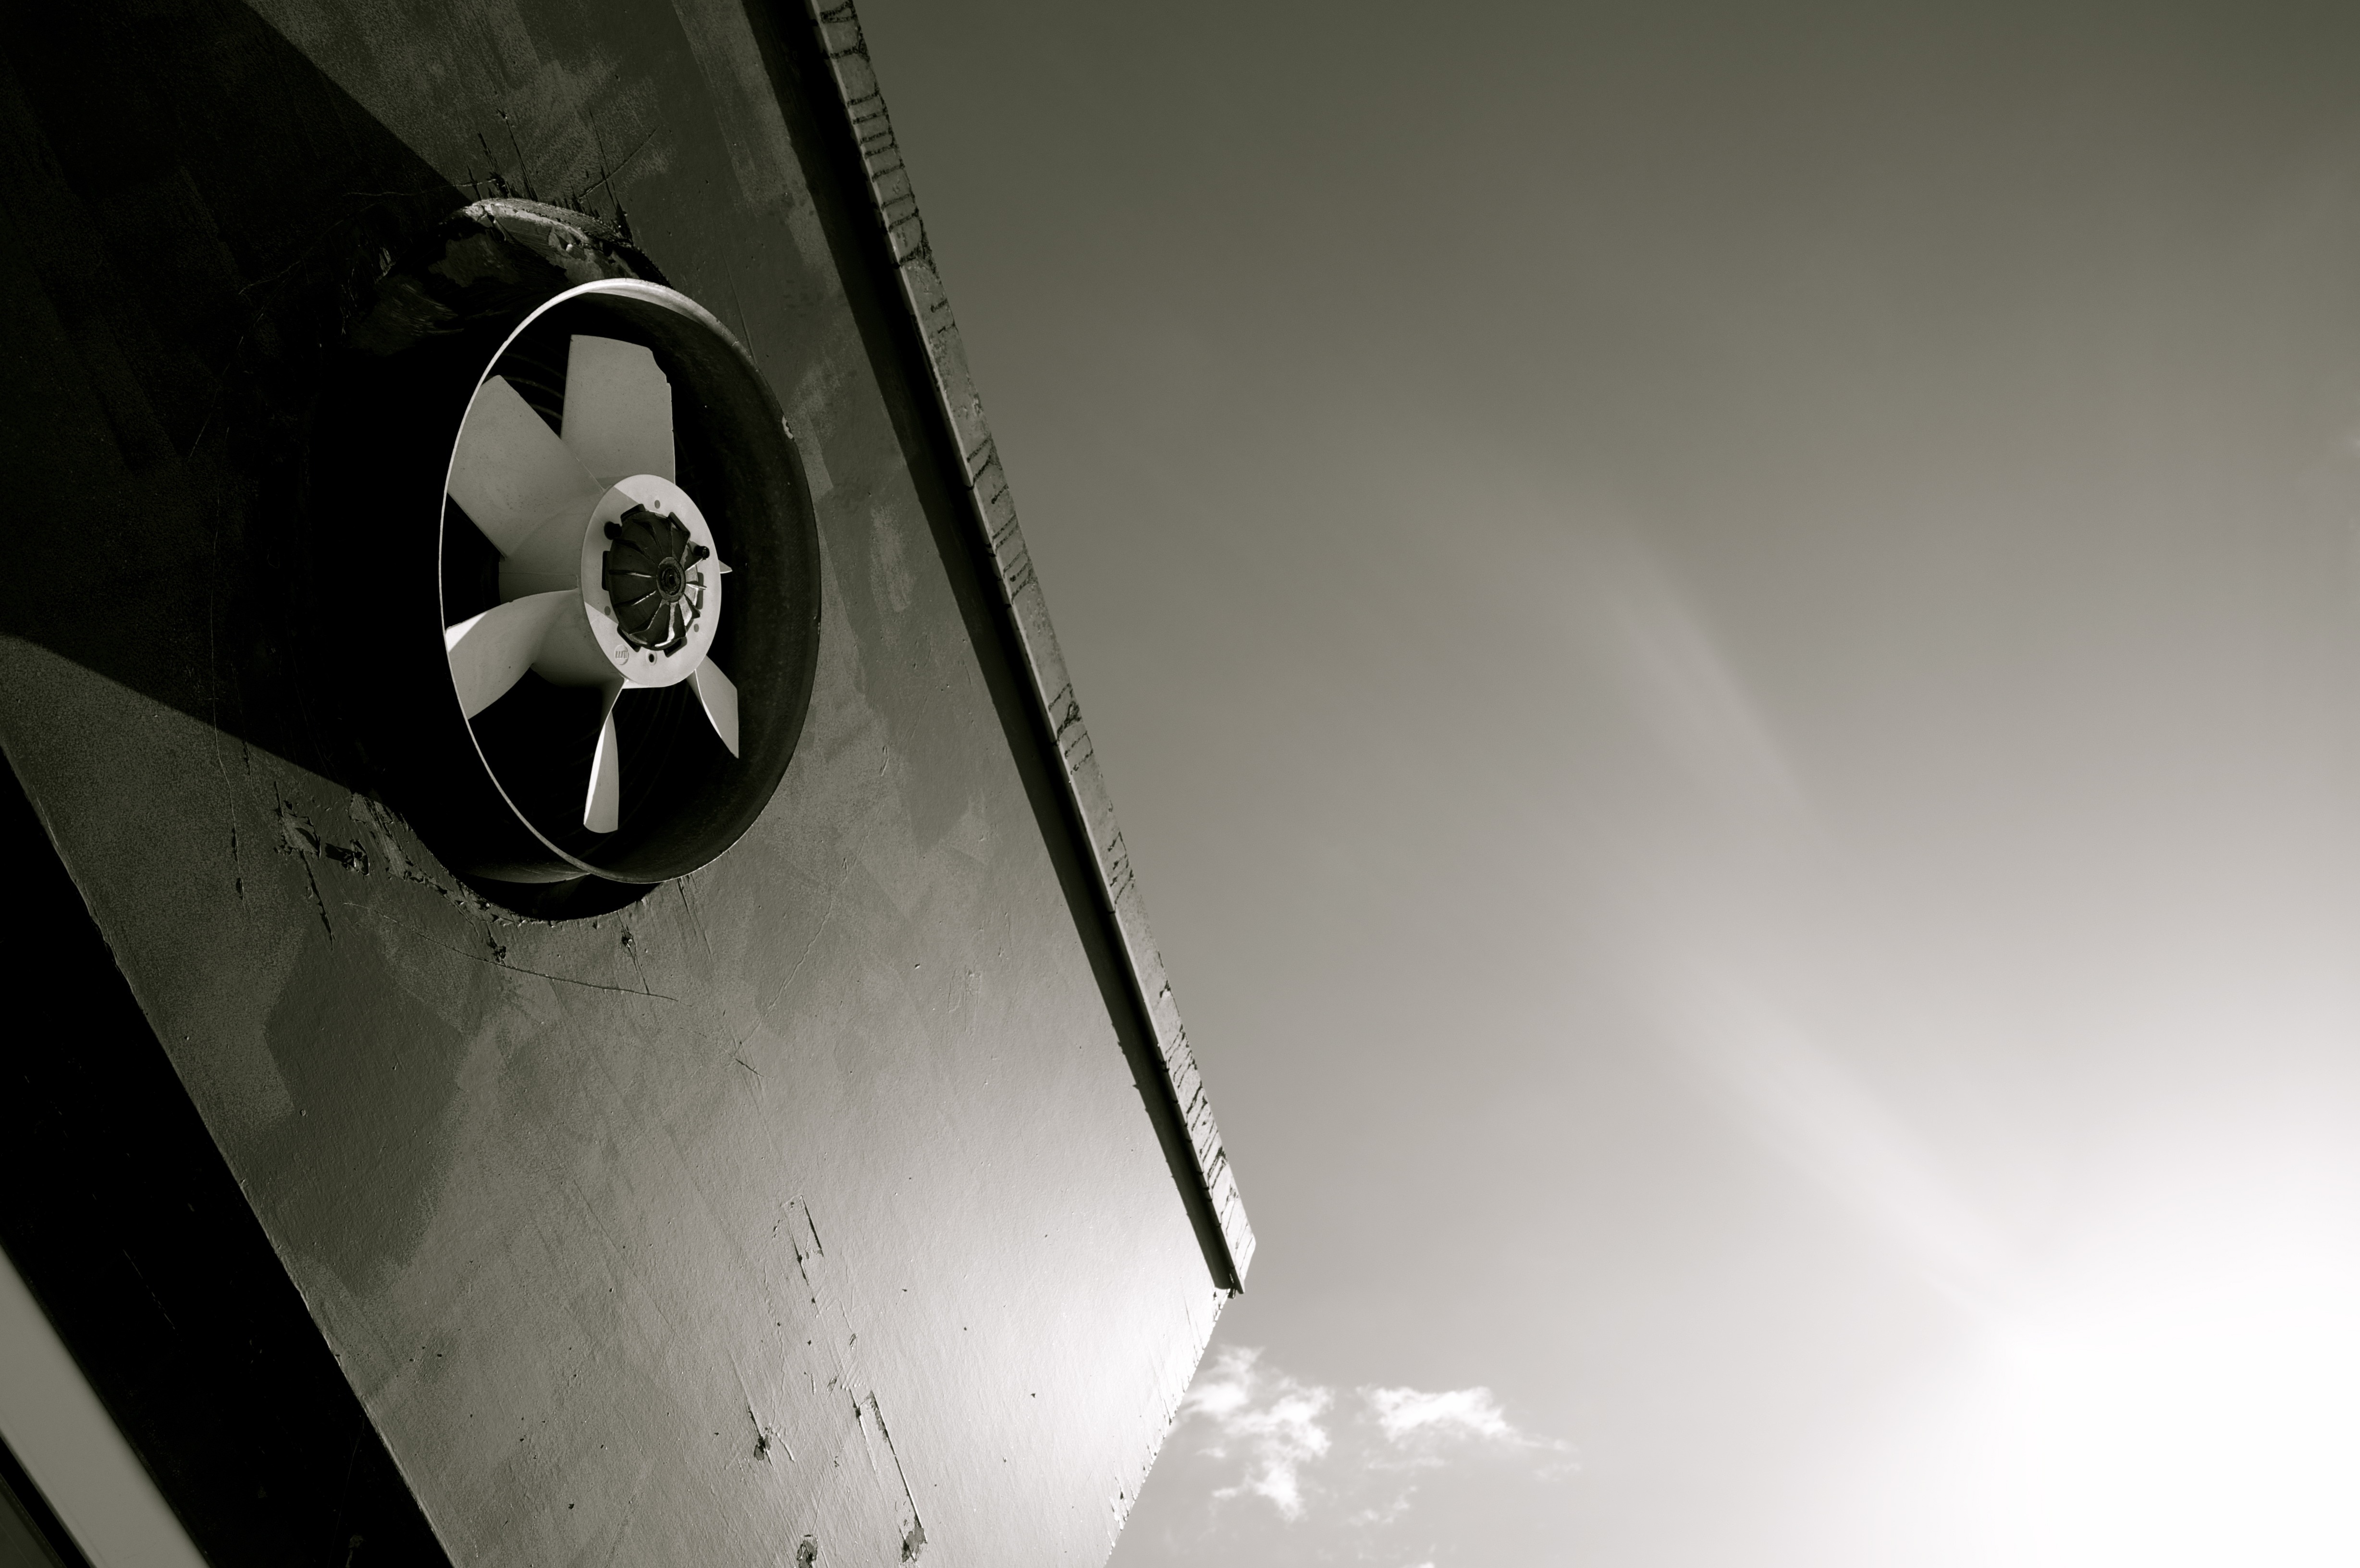
hand, light, black and white, architecture, white, air, wind, old, construction, broken, black, monochrome, lighting, fan, circle, close up, propeller, shape, monochrome photography